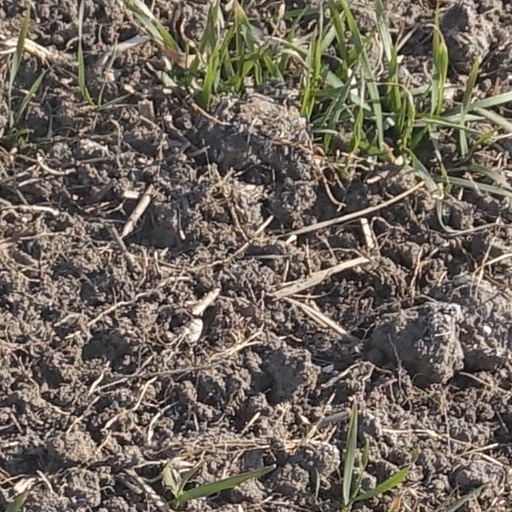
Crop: wheat